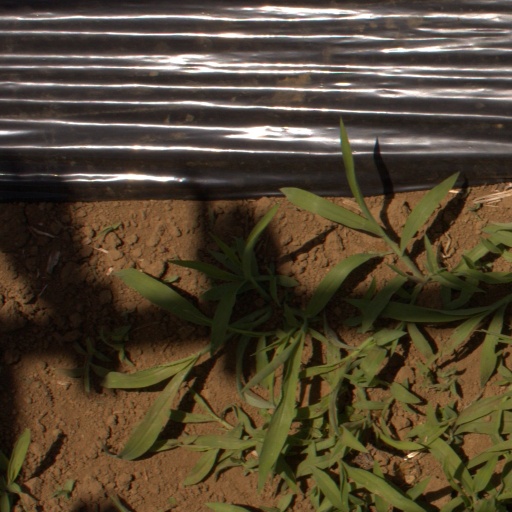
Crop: Jerusalem artichoke